History of Washington, D.C.

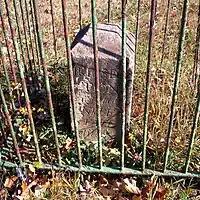
The Northeast Boundary No. 4 marker stone of the original border between the District of Columbia and Prince George's County, Maryland

The history of Washington, D.C., is tied to its role as the capital of the United States. The site of the District of Columbia along the Potomac River was first selected by President George Washington. The city came under attack during the War of 1812. Upon the government's return to the capital, it had to manage the reconstruction of numerous public buildings, including the White House and the United States Capitol. The McMillan Plan of 1901 helped restore and beautify the downtown core area, including establishing the National Mall, along with numerous monuments and museums.